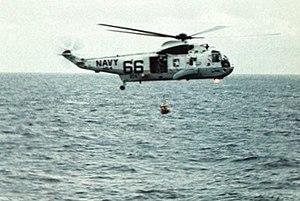
L'Helicopter 66 désigne un Sikorsky SH-3 Sea King de la marine américaine utilisé de la fin des années 1960 et au début des années 1970 pour la récupération en mer des astronautes du programme Apollo. Il est à ce titre considéré comme l'un des hélicoptères les plus célèbres ou au moins les plus emblématiques de l'histoire.